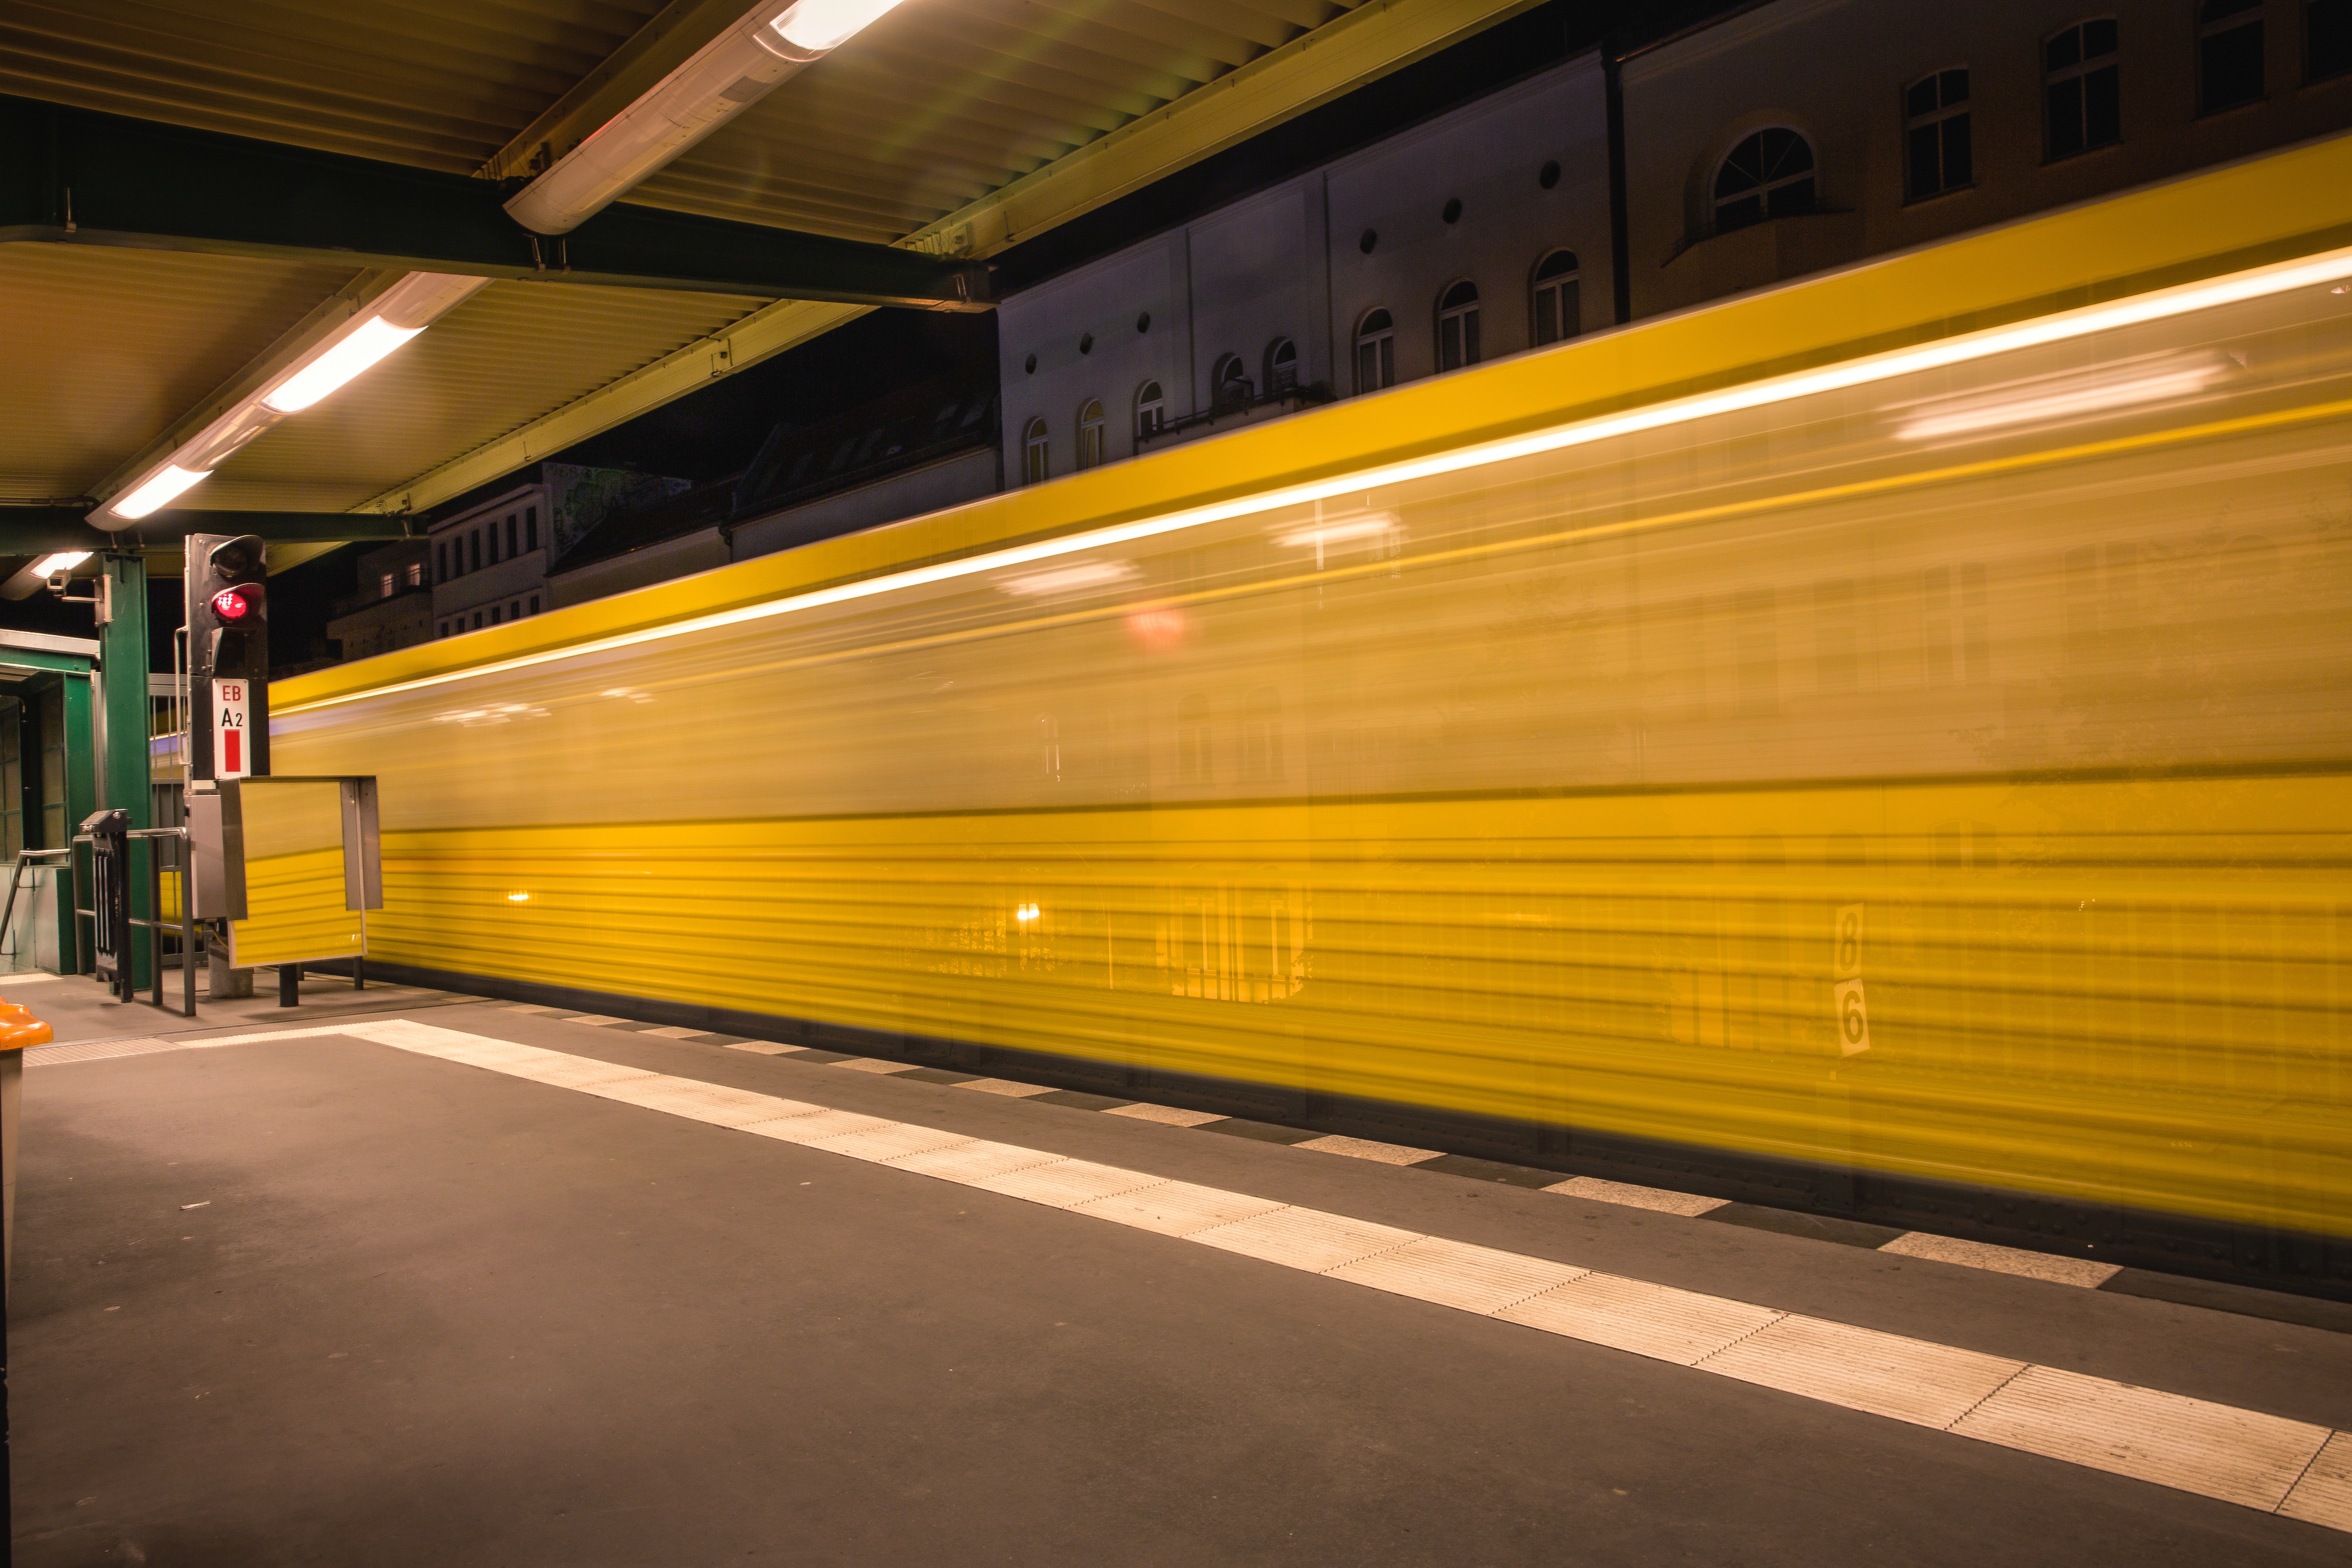
train, subway, transport, vehicle, public transport, metro station, rapid transit